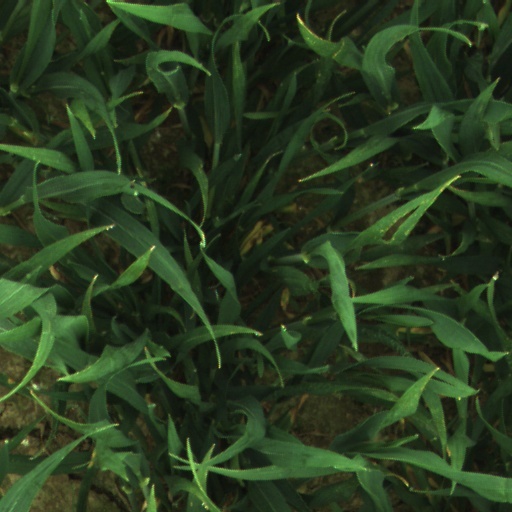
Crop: wheat